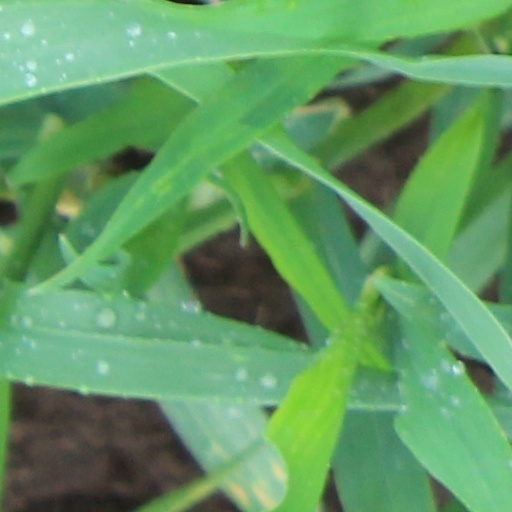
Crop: wheat